Phencyclidine

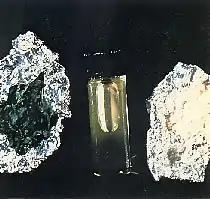
Illicit PCP in several forms seized by the DEA.

Behavioral effects can vary by dosage. Low doses produce numbness in the extremities and intoxication, characterized by staggering, unsteady gait, slurred speech, bloodshot eyes, and loss of balance. Moderate doses (5–10 mg intranasal, or 0.01–0.02 mg/kg intramuscular or intravenous) will produce analgesia and anesthesia. High doses may lead to convulsions. The drug is often illegally produced under poorly controlled conditions; this means that users may be unaware of the actual dose they are taking.